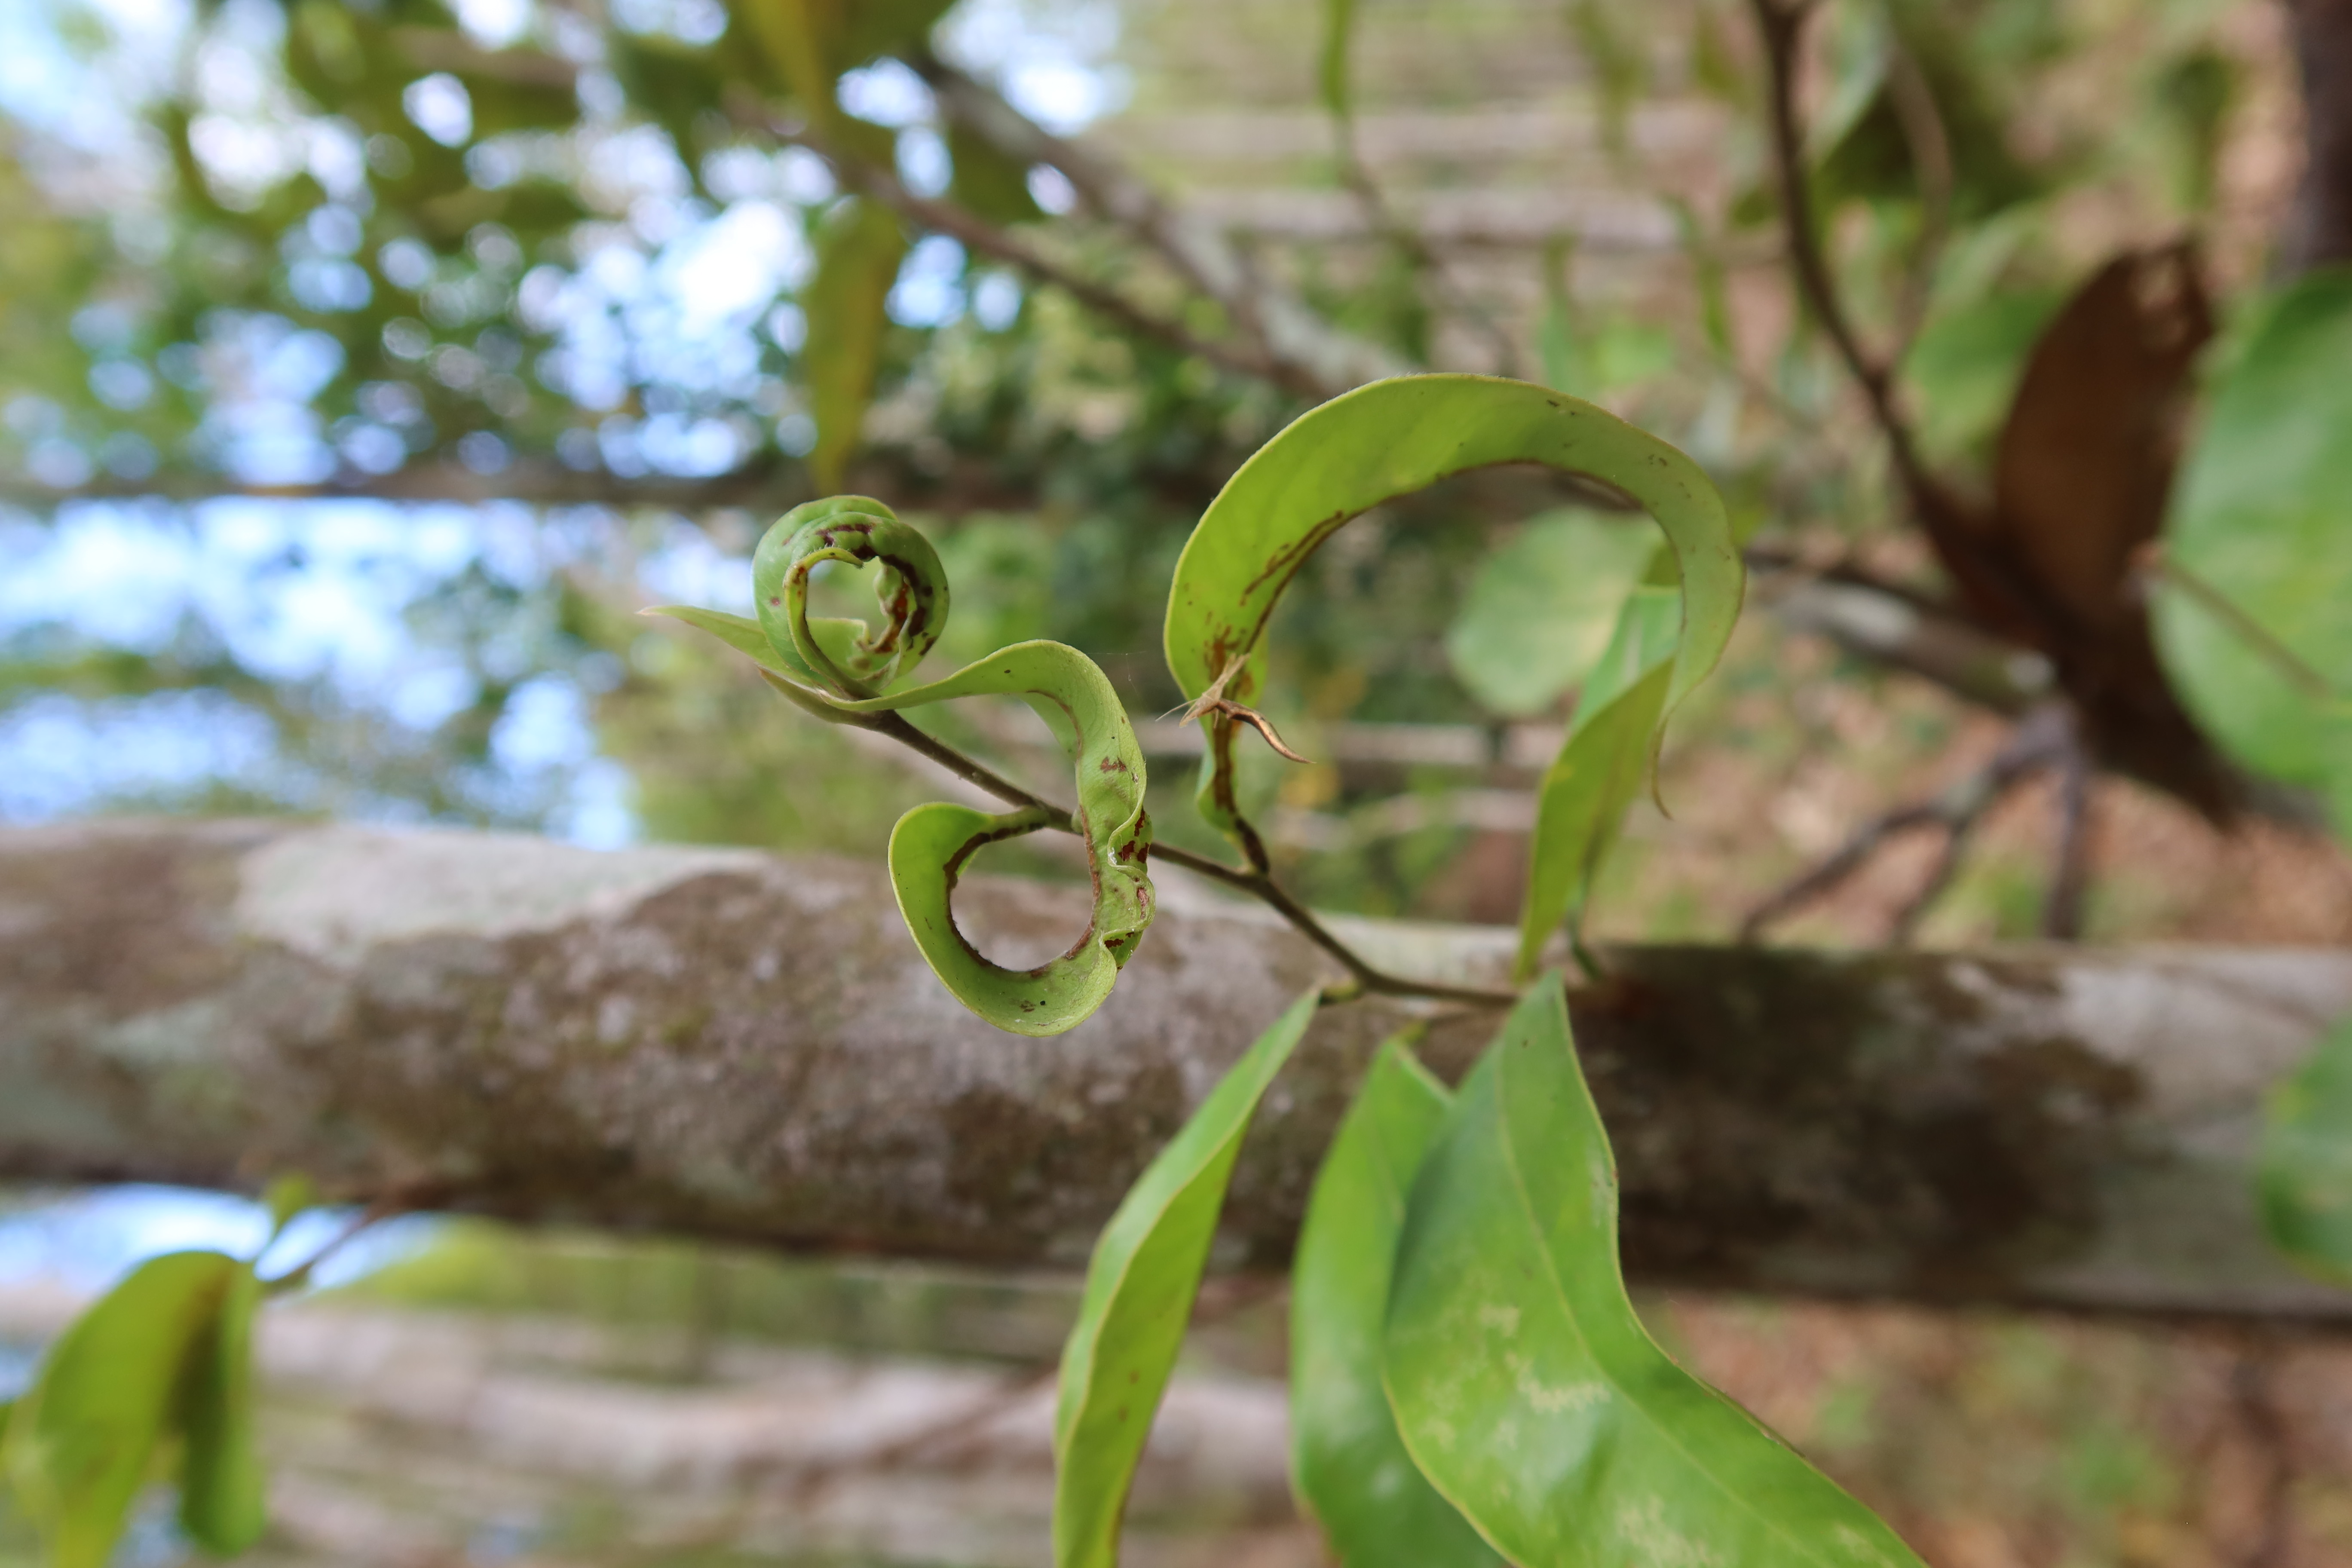
Label: Mosaic Viruses